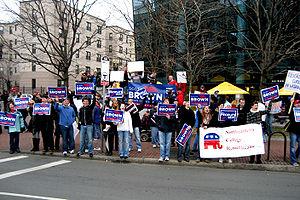
L'élection sénatoriale américaine de 2010 au Massachusetts a eu lieu le 19 janvier 2010. Elle est organisée à la suite de la mort du sénateur Ted Kennedy en août 2009 et doit permettre l'élection d'un sénateur qui doit achever le mandat en cours, le 3 janvier 2013. Conformément à la loi du Massachusetts, après le décès, la démission ou la destitution d'un membre du Congrès, une élection partielle doit se tenir dans les 145 à 160 jours, qui suivent la vacance de la fonction. Le républicain Scott Brown a remporté l'élection avec près de 52 % des voix.